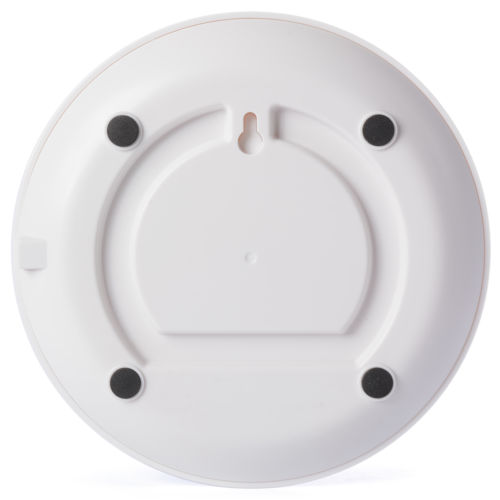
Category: fan